Russian Five

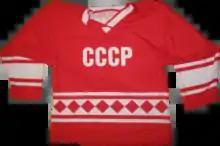
Soviet Union hockey jersey

During the Cold War, the best hockey players in the Soviet Union were not allowed to leave to play in the National Hockey League (NHL), despite their talents being on par with North American and Western European players. Before 1989, Victor Nechayev, who played three games for the Los Angeles Kings, was the only player from the USSR to play in the NHL. Sergei Pryakhin was given permission to play in the NHL in 1989 and played in 46 games through 1991. Neither player was considered a star in their native Russia.